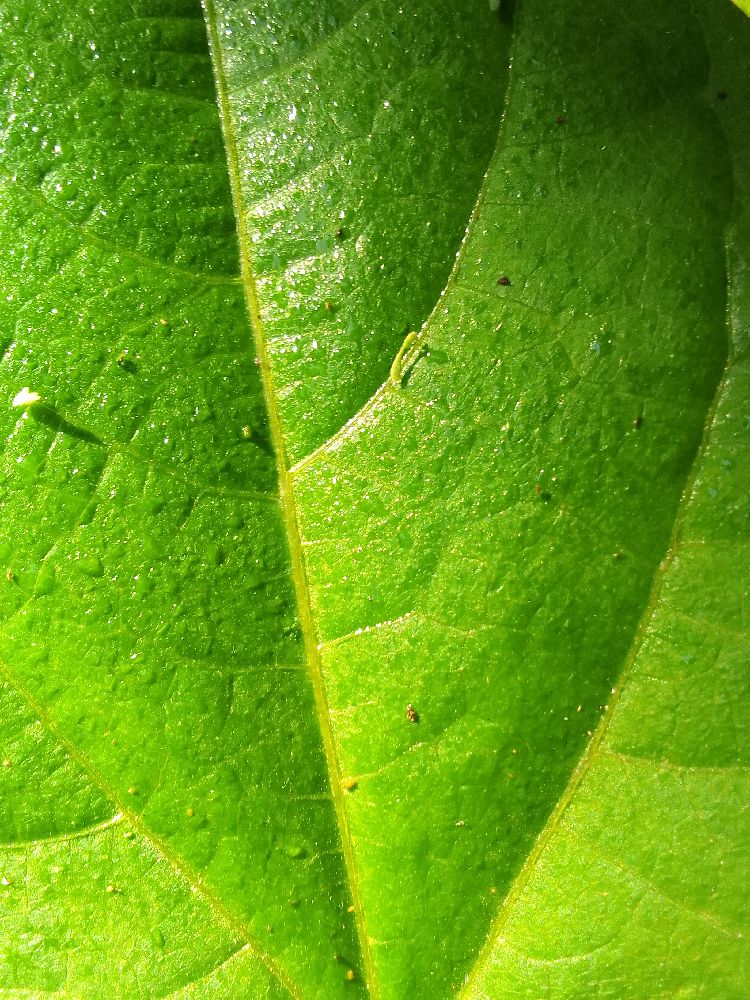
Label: healthy